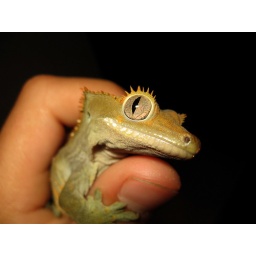
my very cute gecko named rusty in my hand. He looks interested to explore the world. Explore # 481